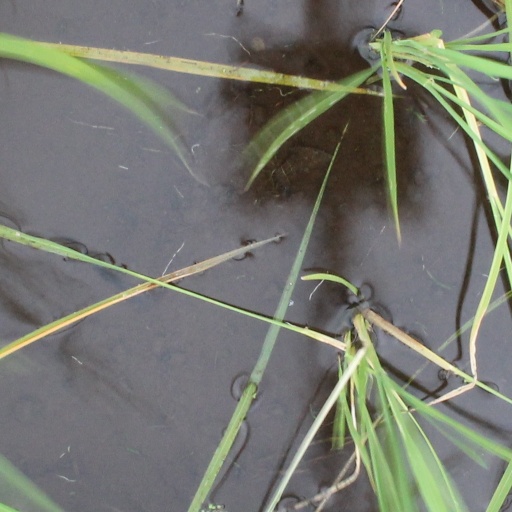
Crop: rice